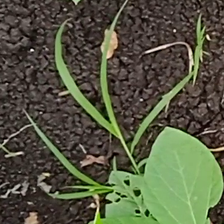
Weed species: Digitaria_SP_(Digitaria Sanguinalis )